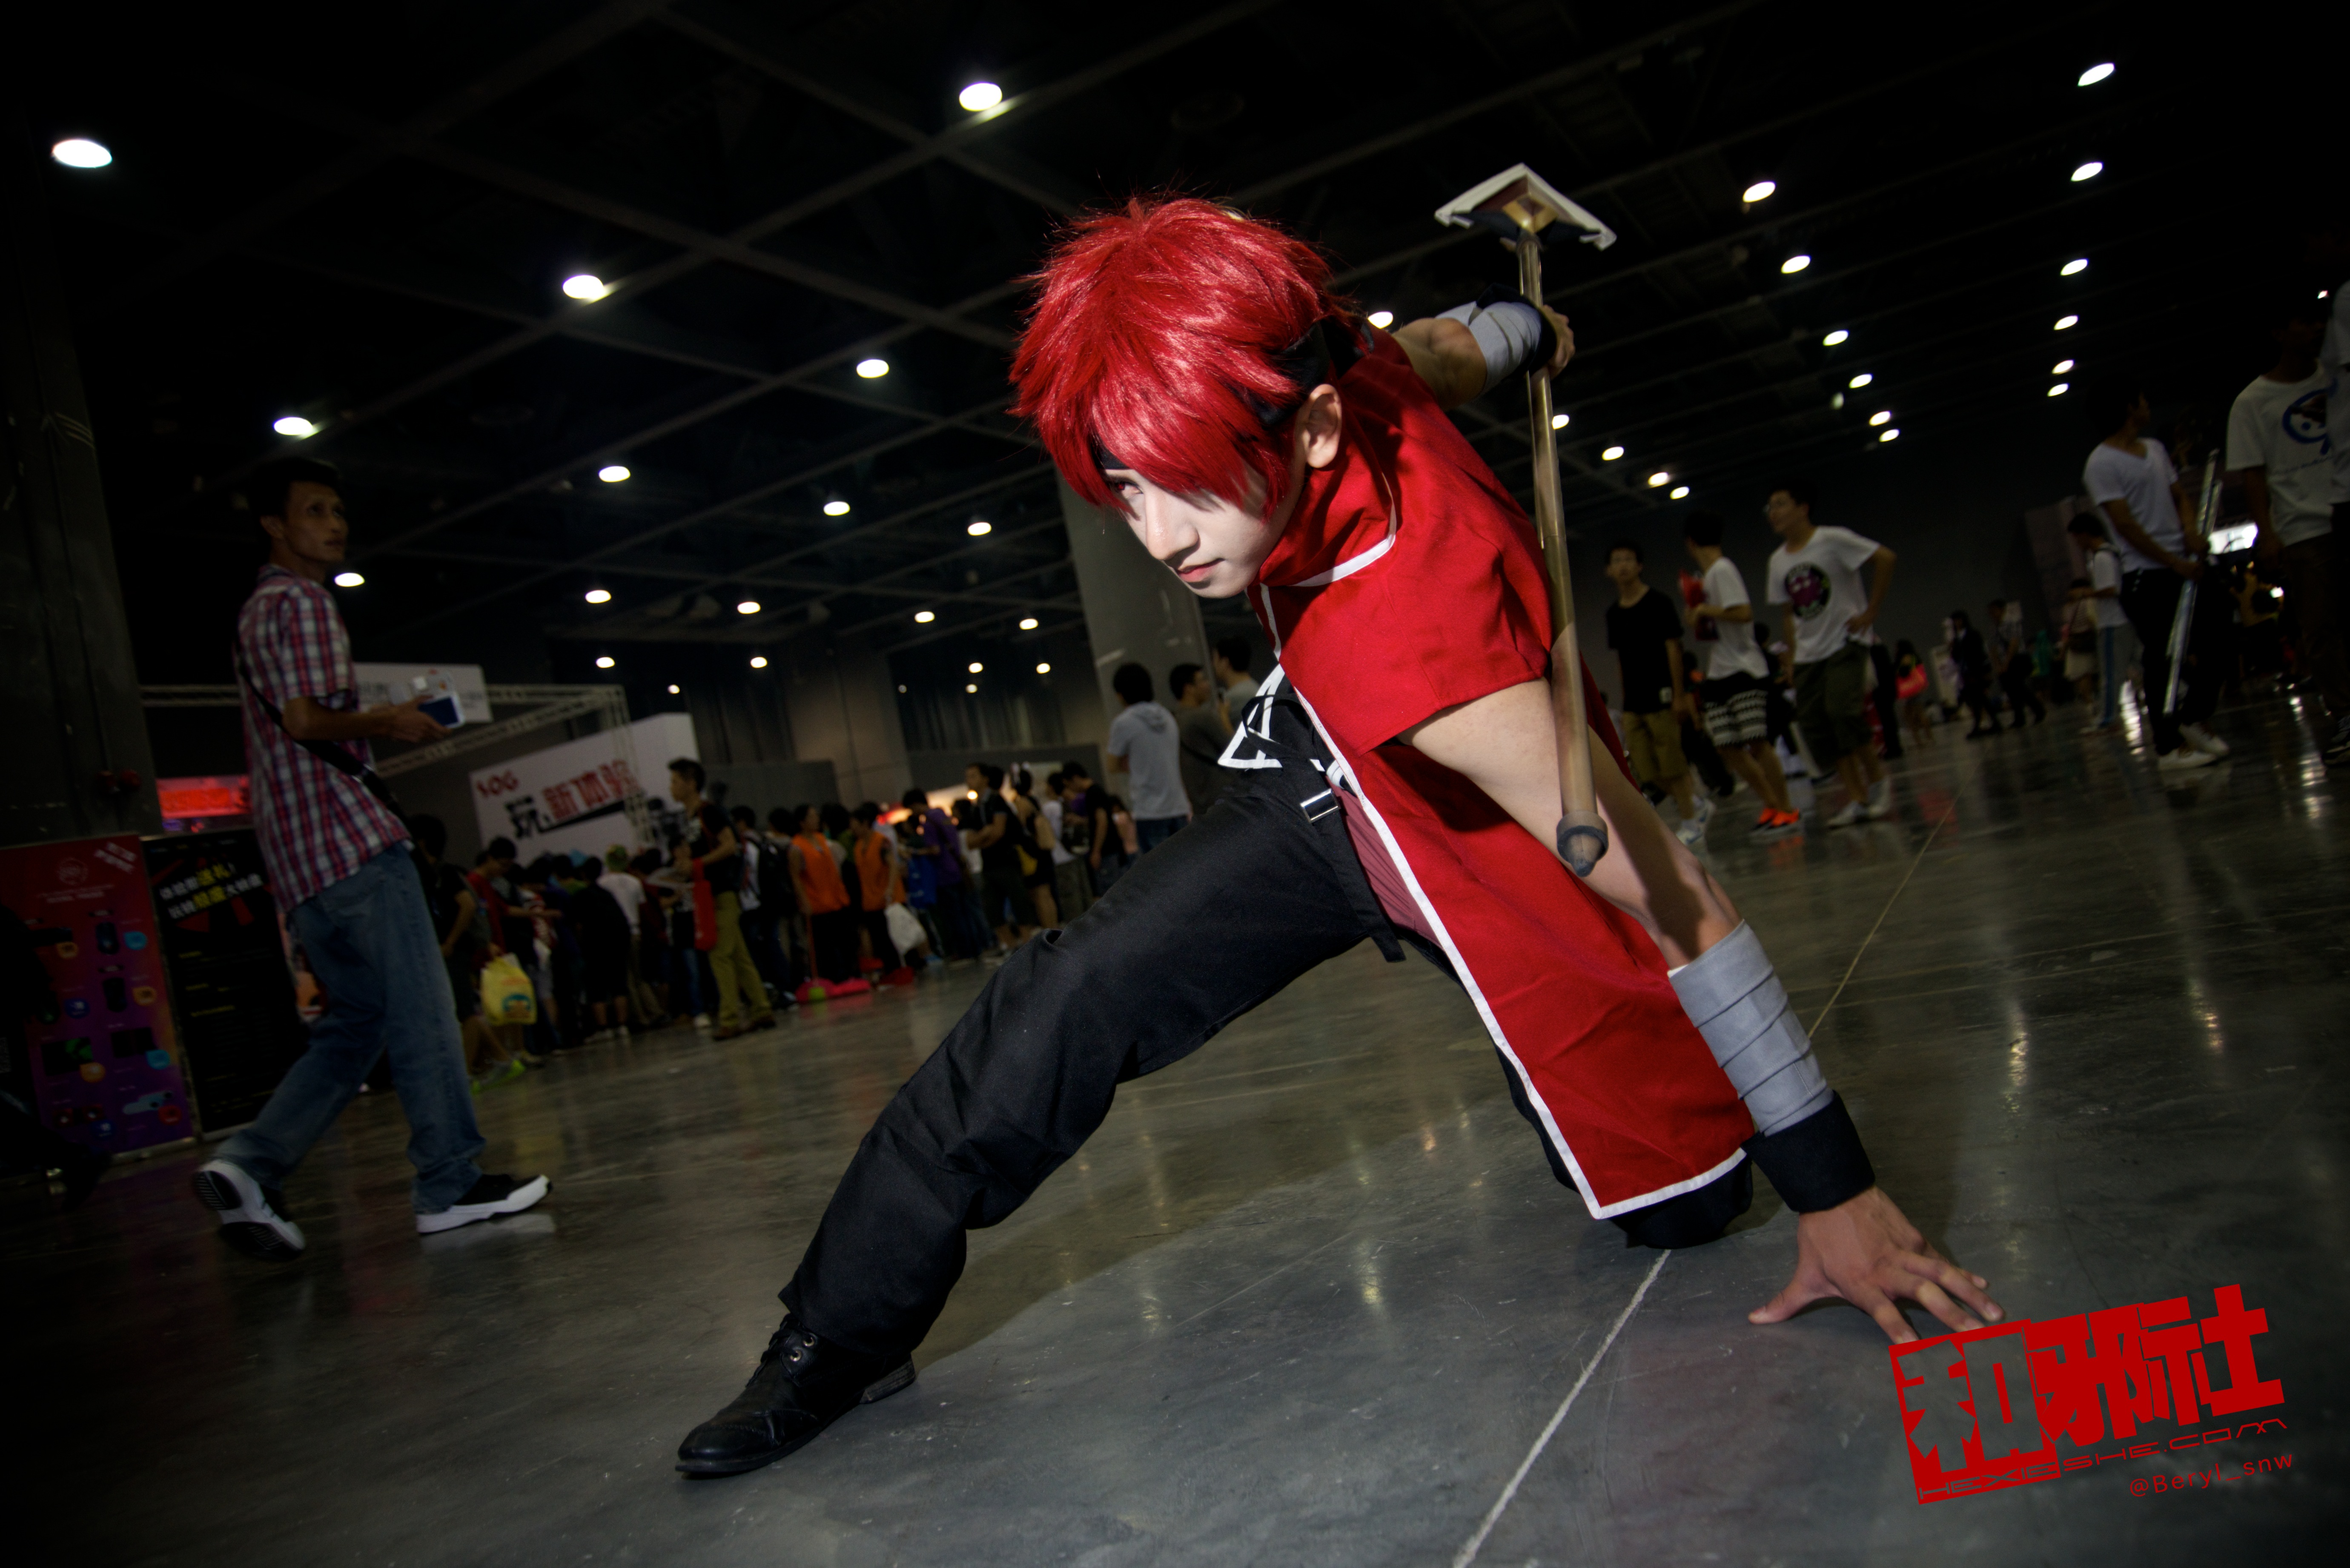
girl, cute, clothing, performance art, cosplay, girls, canton, costume, china, anime, comic, comiccon, guangzhou, acg, cos, convention